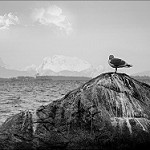
Label: B & W